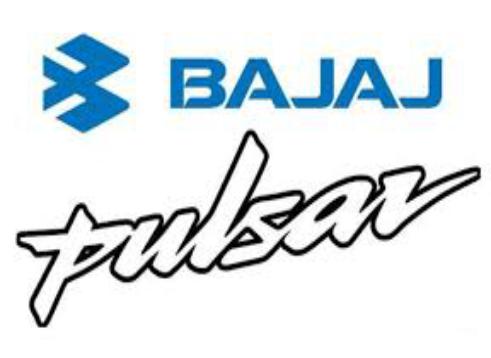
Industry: Others